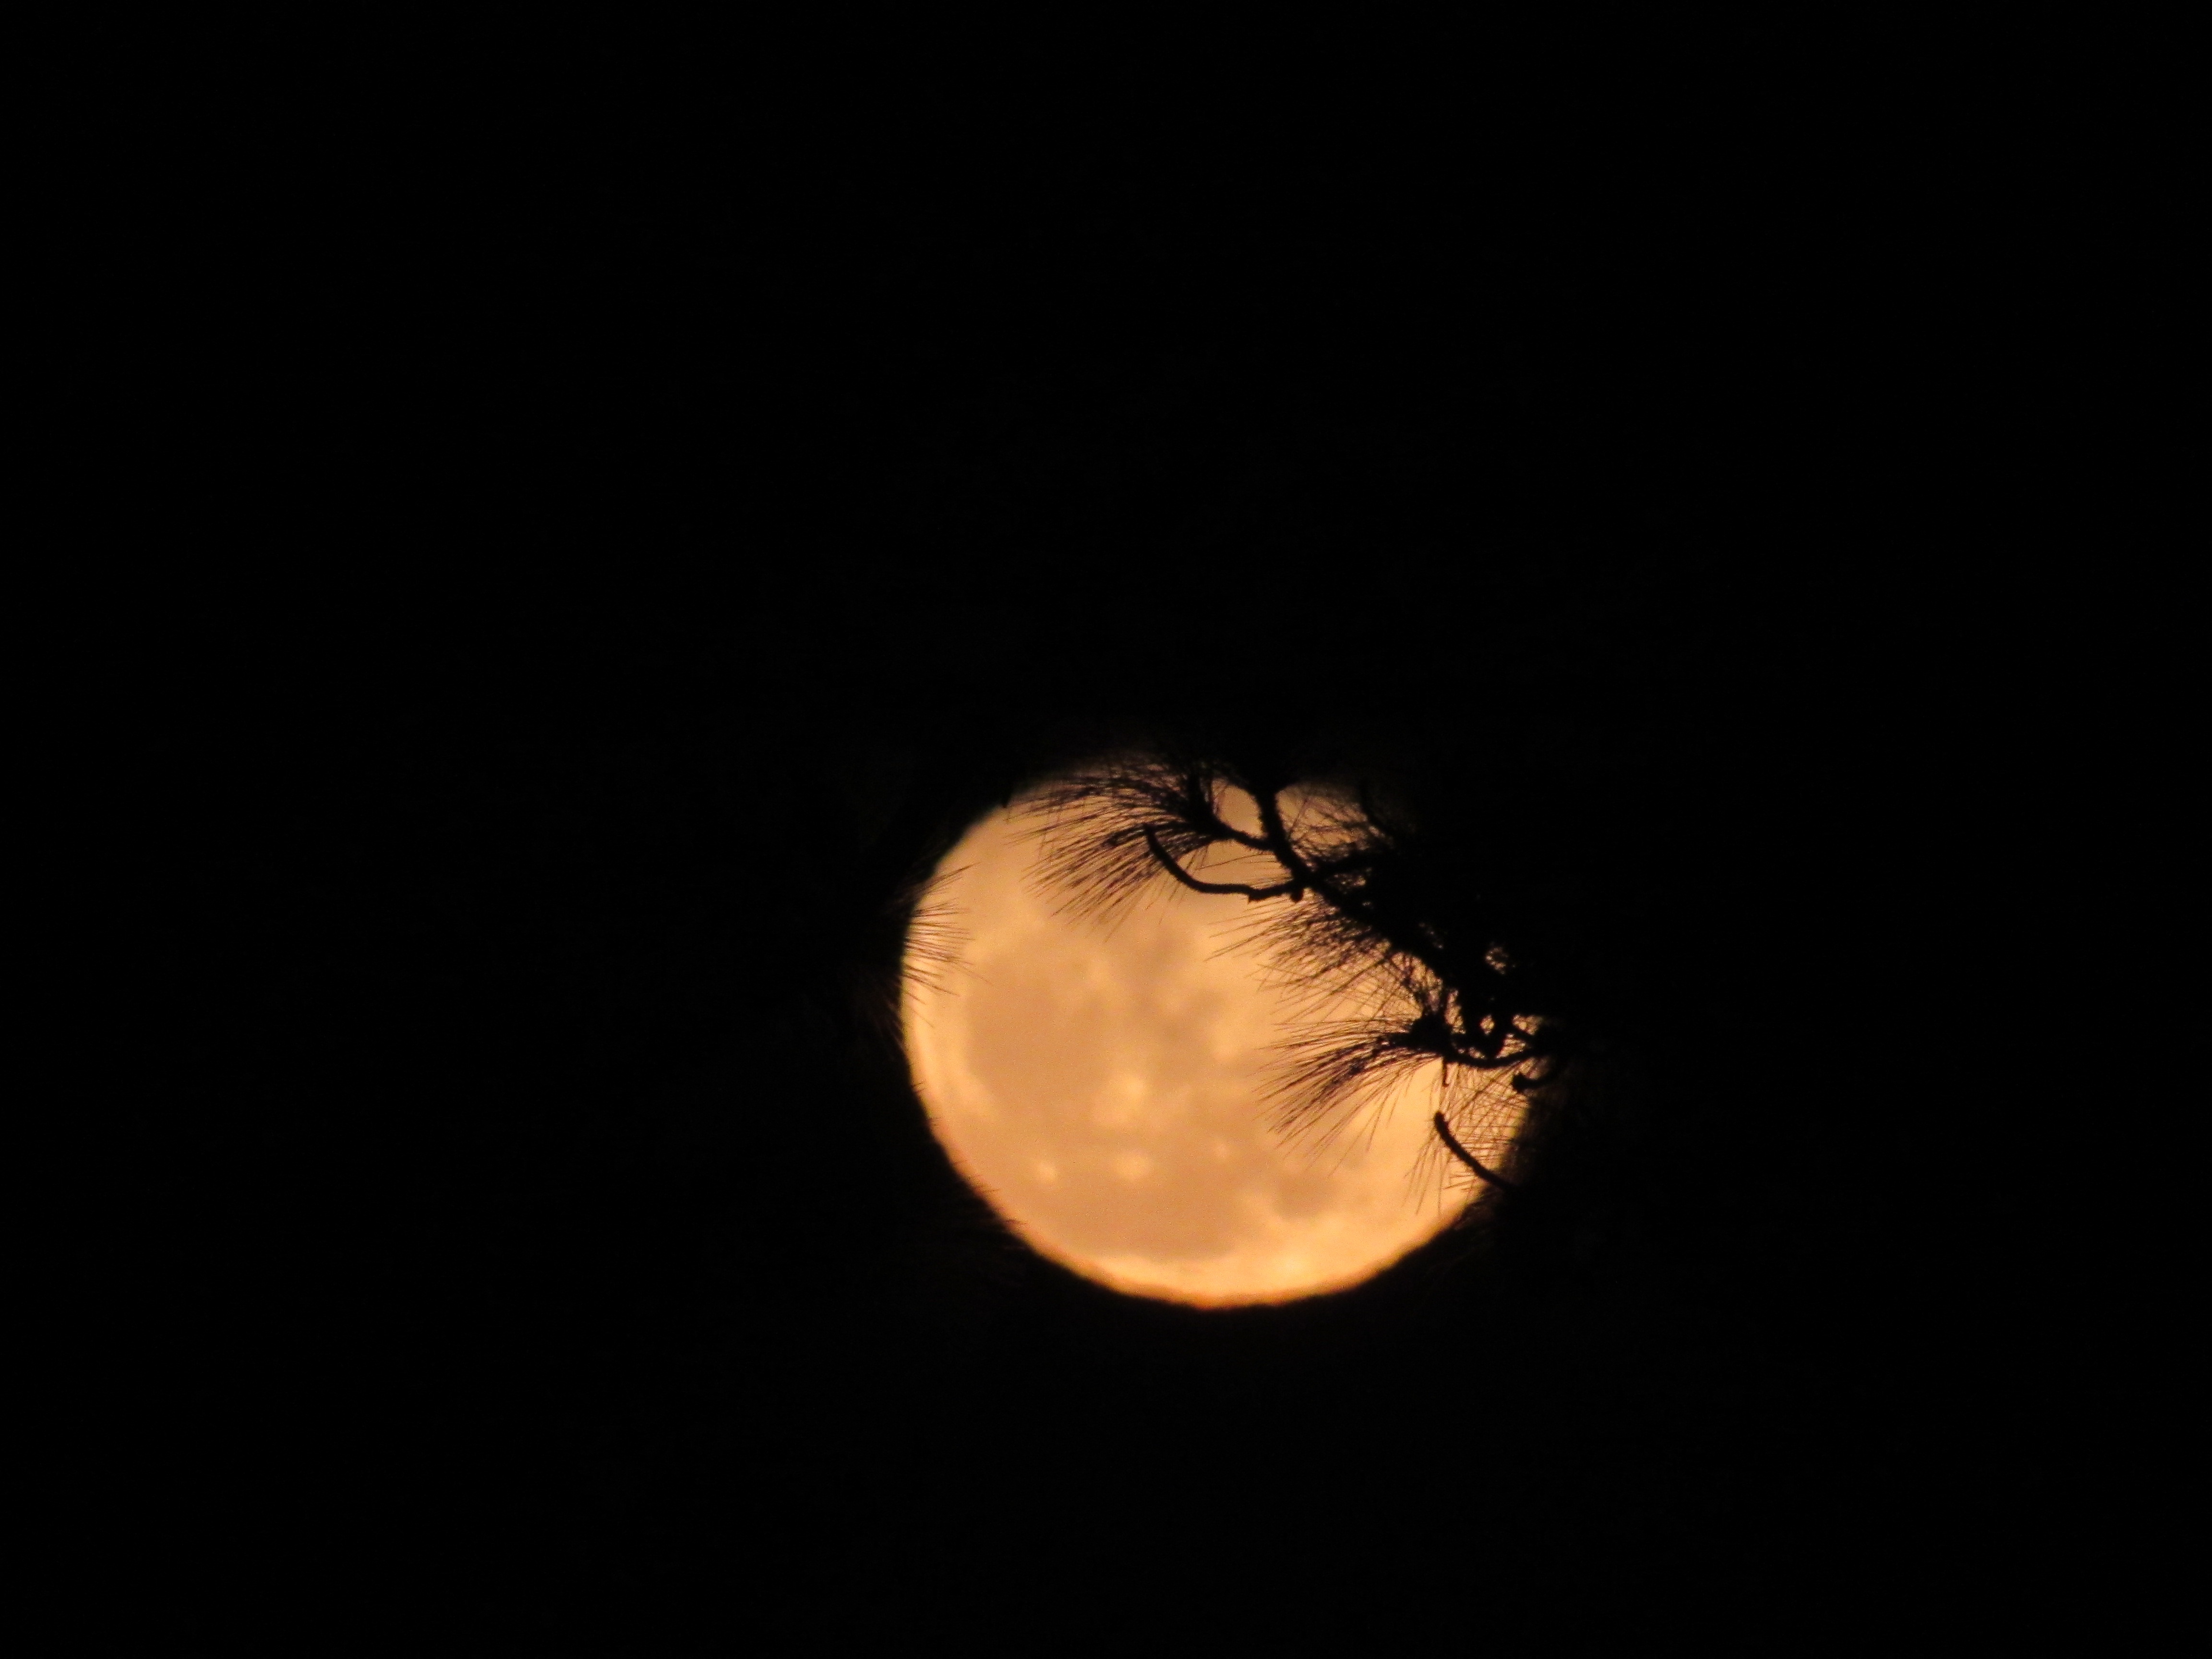
light, night, atmosphere, darkness, black, moon, full moon, circle, astronomical object